Lighthouse of Ponta dos Capelinhos

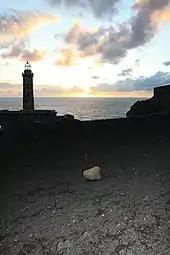
Between 1957 and 1958 a volcanic eruption caused the abandon of the lighthouse and the destruction of surrounding buildings

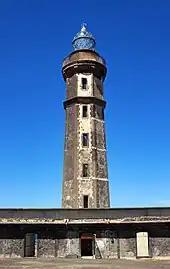
The main building and tower were buried by ash and rock to the point that today only the second-floor is visible above ground

On 10 October 1957, during a period of repairs by the Directorate for Public Works, for the district of Horta, under the supervision of the "Direcção-Geral dos Edifícios e Monumentos Nacionais" (DGEMN) and "Direcção dos Serviços de Conservação", the director of the Directorate informed by telegraph the suspension of activities due to the eruption of the Capelinhos volcano.